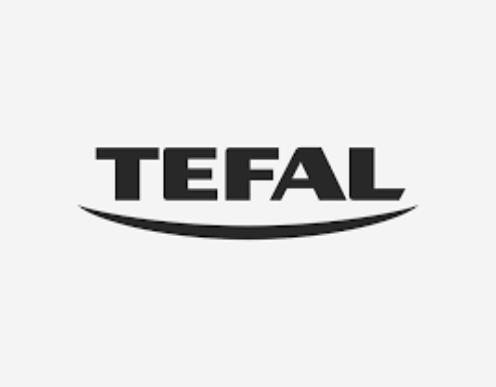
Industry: Necessities